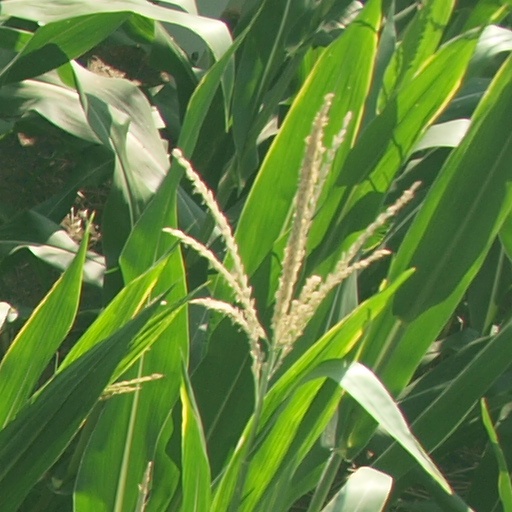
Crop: maize; corn